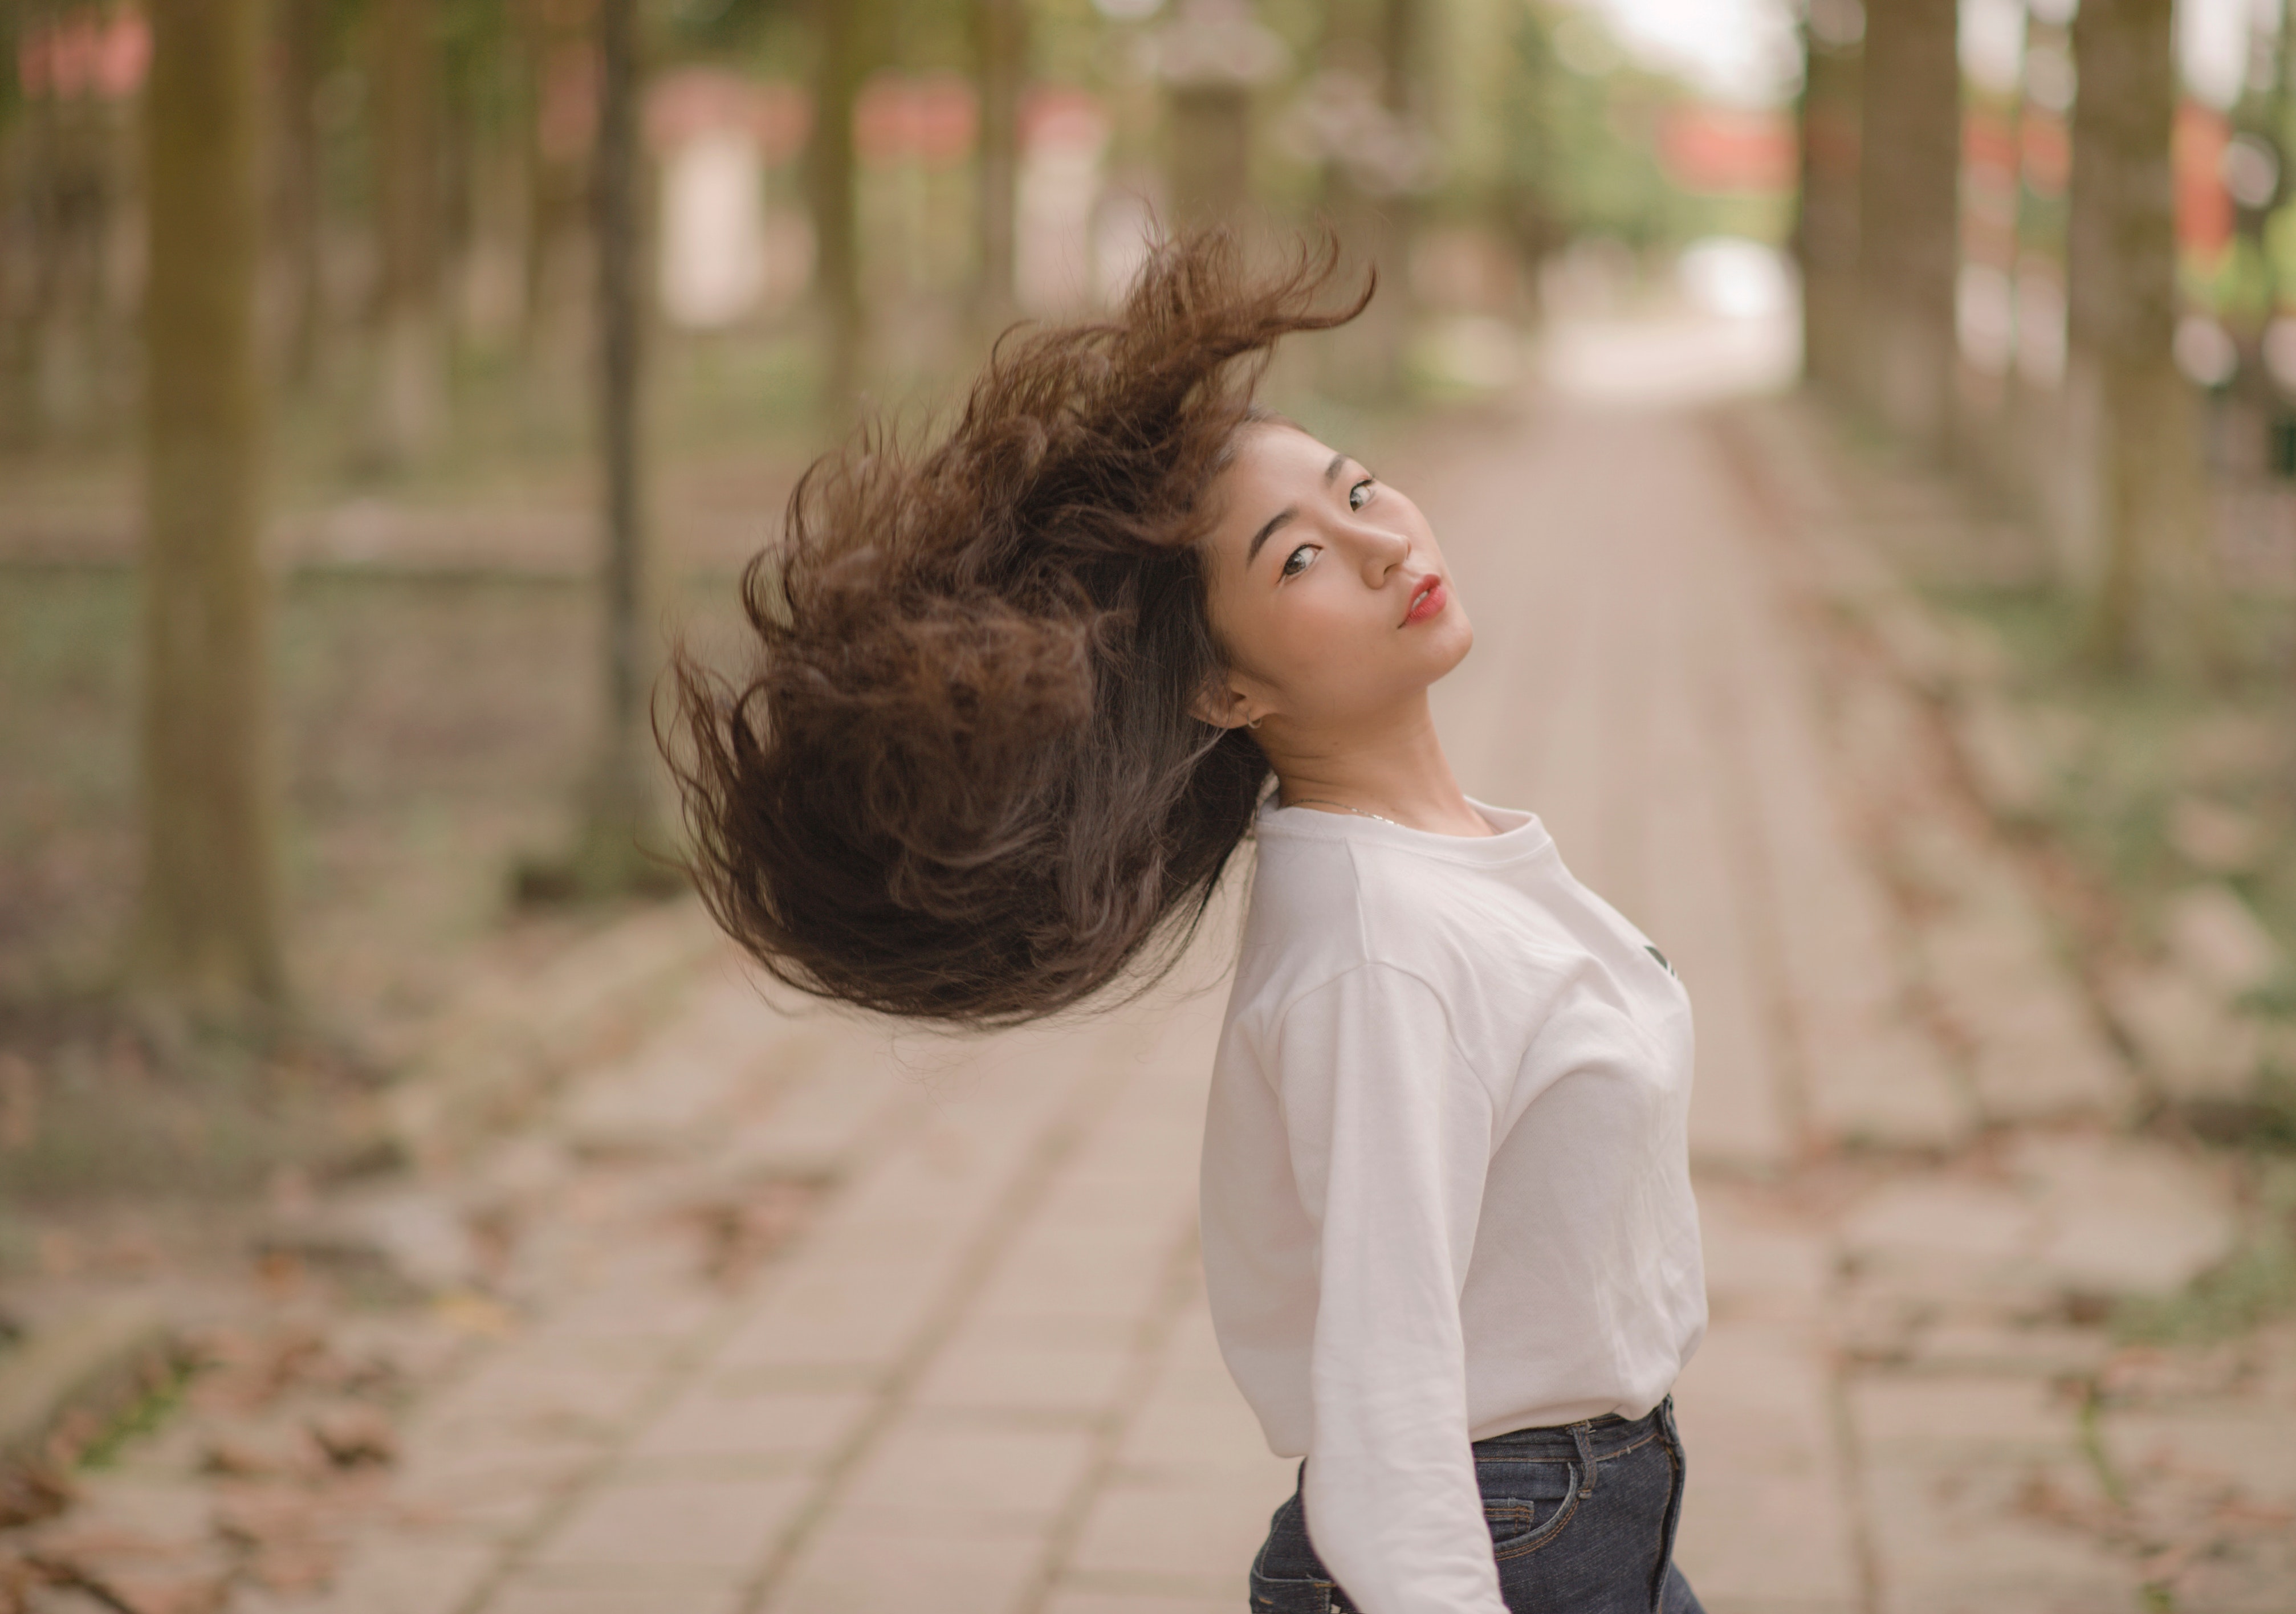
hair, photograph, shoulder, beauty, hairstyle, natural environment, tree, child, leaf, photography, eye, joint, long hair, lip, sunlight, forest, smile, grass, portrait photography, brown hair, child model, plant, happy, neck, toddler, portrait, sleeve, photo shoot, woodland